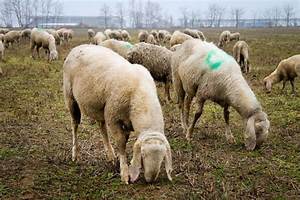
Label: pecora